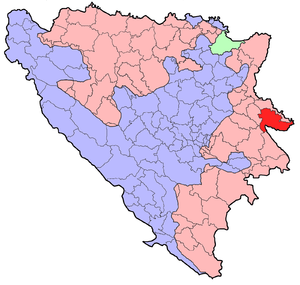
Srebrenica est une ville et une municipalité de Bosnie-Herzégovine située dans la République serbe de Bosnie. Selon les premiers résultats du recensement bosnien de 2013, la ville intra muros compte 2 607 habitants et la municipalité 15 242.